Aghalunny

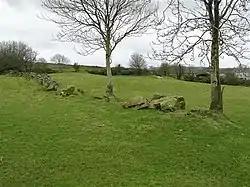
Aghalunny Townland in 2008

Aghalunny is a townland in County Tyrone, Northern Ireland. It is situated in the historic barony of Omagh West and the civil parish of Termonamongan and covers an area of 493 acres.